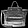
Label: Bag